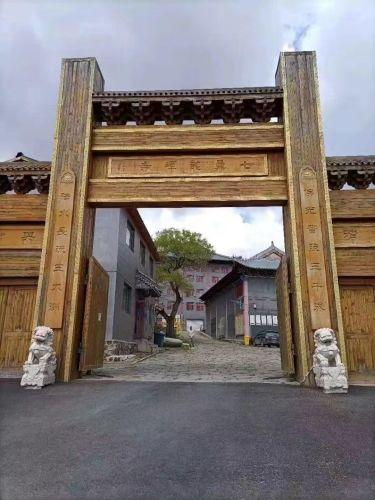
地标名称：七鼎龙潭寺
所在城市：铁岭市·开原市